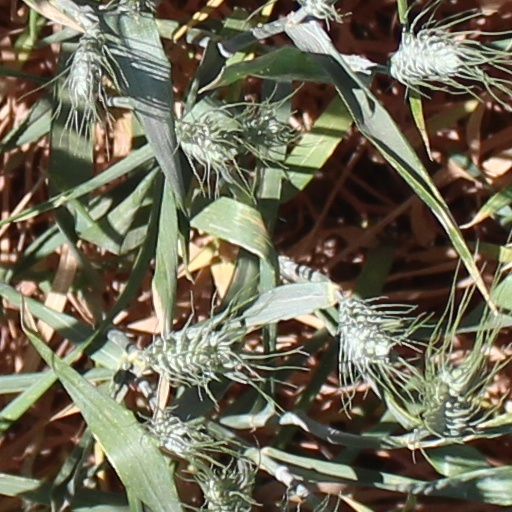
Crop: wheat